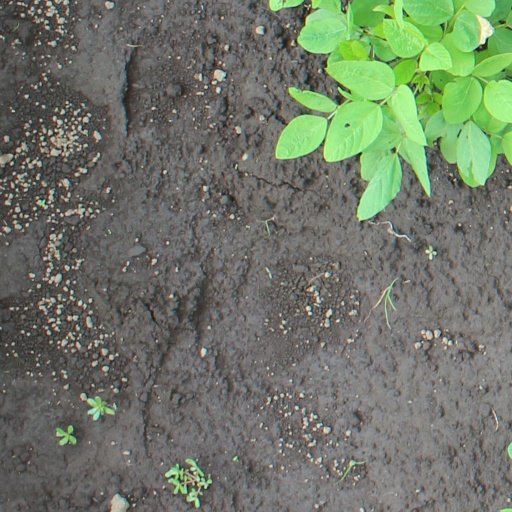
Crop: soybean